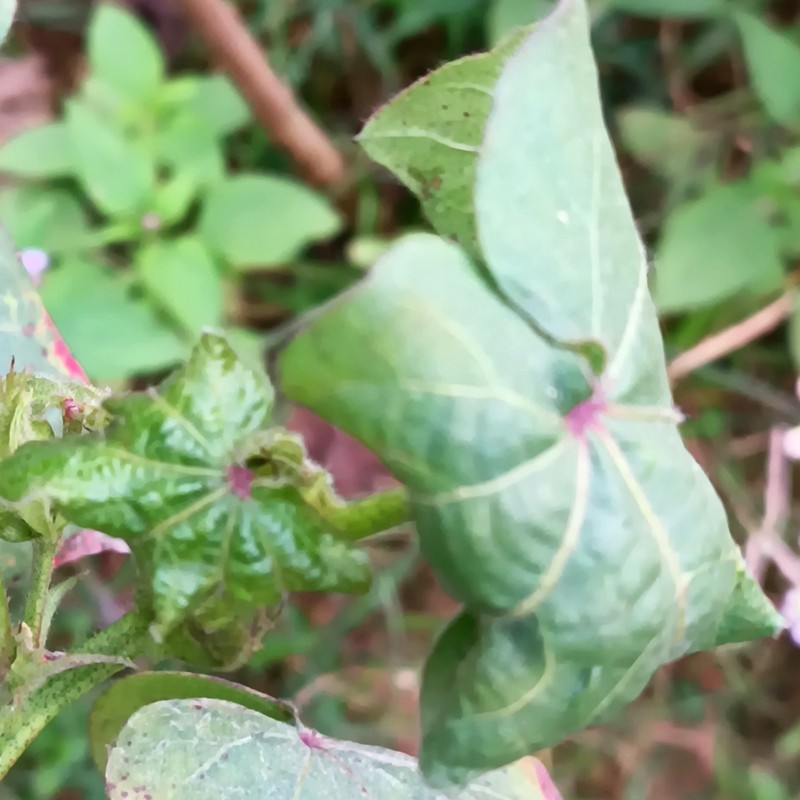
Label: Curl Virus